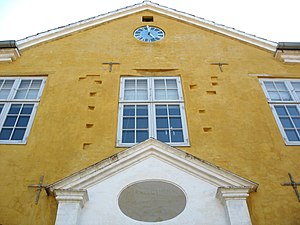
Herningsholm / Herregårdens historie
Forsiden af hovedbygningen
Herningsholm herregård
Herningsholm er en herregård fra år 1579 beliggende i Herning i den nordøstlige del af byen. Det er Hernings ældste bygning, og den blev oprindeligt bygget i renæssancestil af adelsmanden Josva von Qualen, der lod den opføre på et voldsted nær en å i et fugtigt engareal. Gården hed dengang Vig, men blev ombygget i 1754 og opført i enkel klassicistisk stil med anvendelse af de gamle herregårdsmure fra renæssancen. Hovedbygningens skævt anlagte vinduer, vidner om tiden fra før barokken gjorde sit indtog i Danmark.